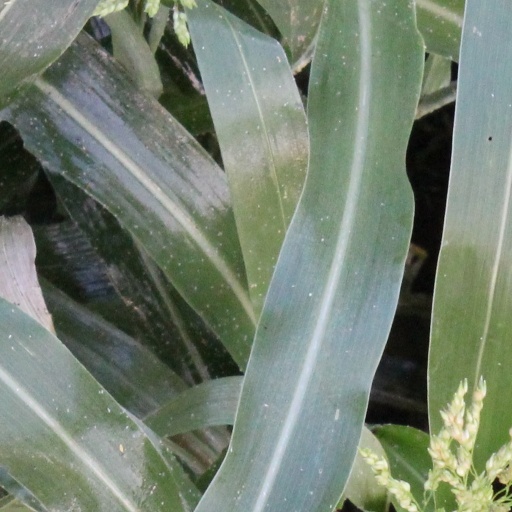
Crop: sorghum